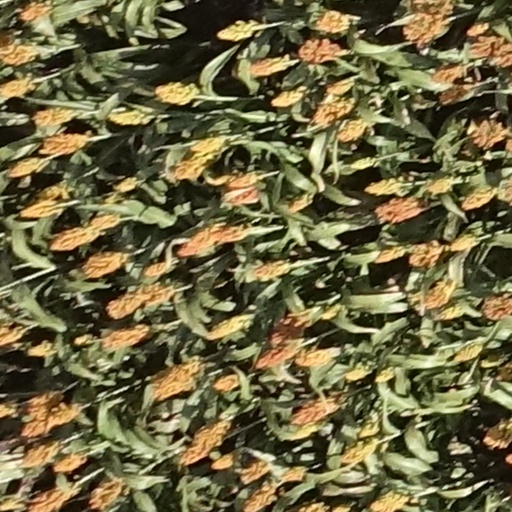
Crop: sorghum